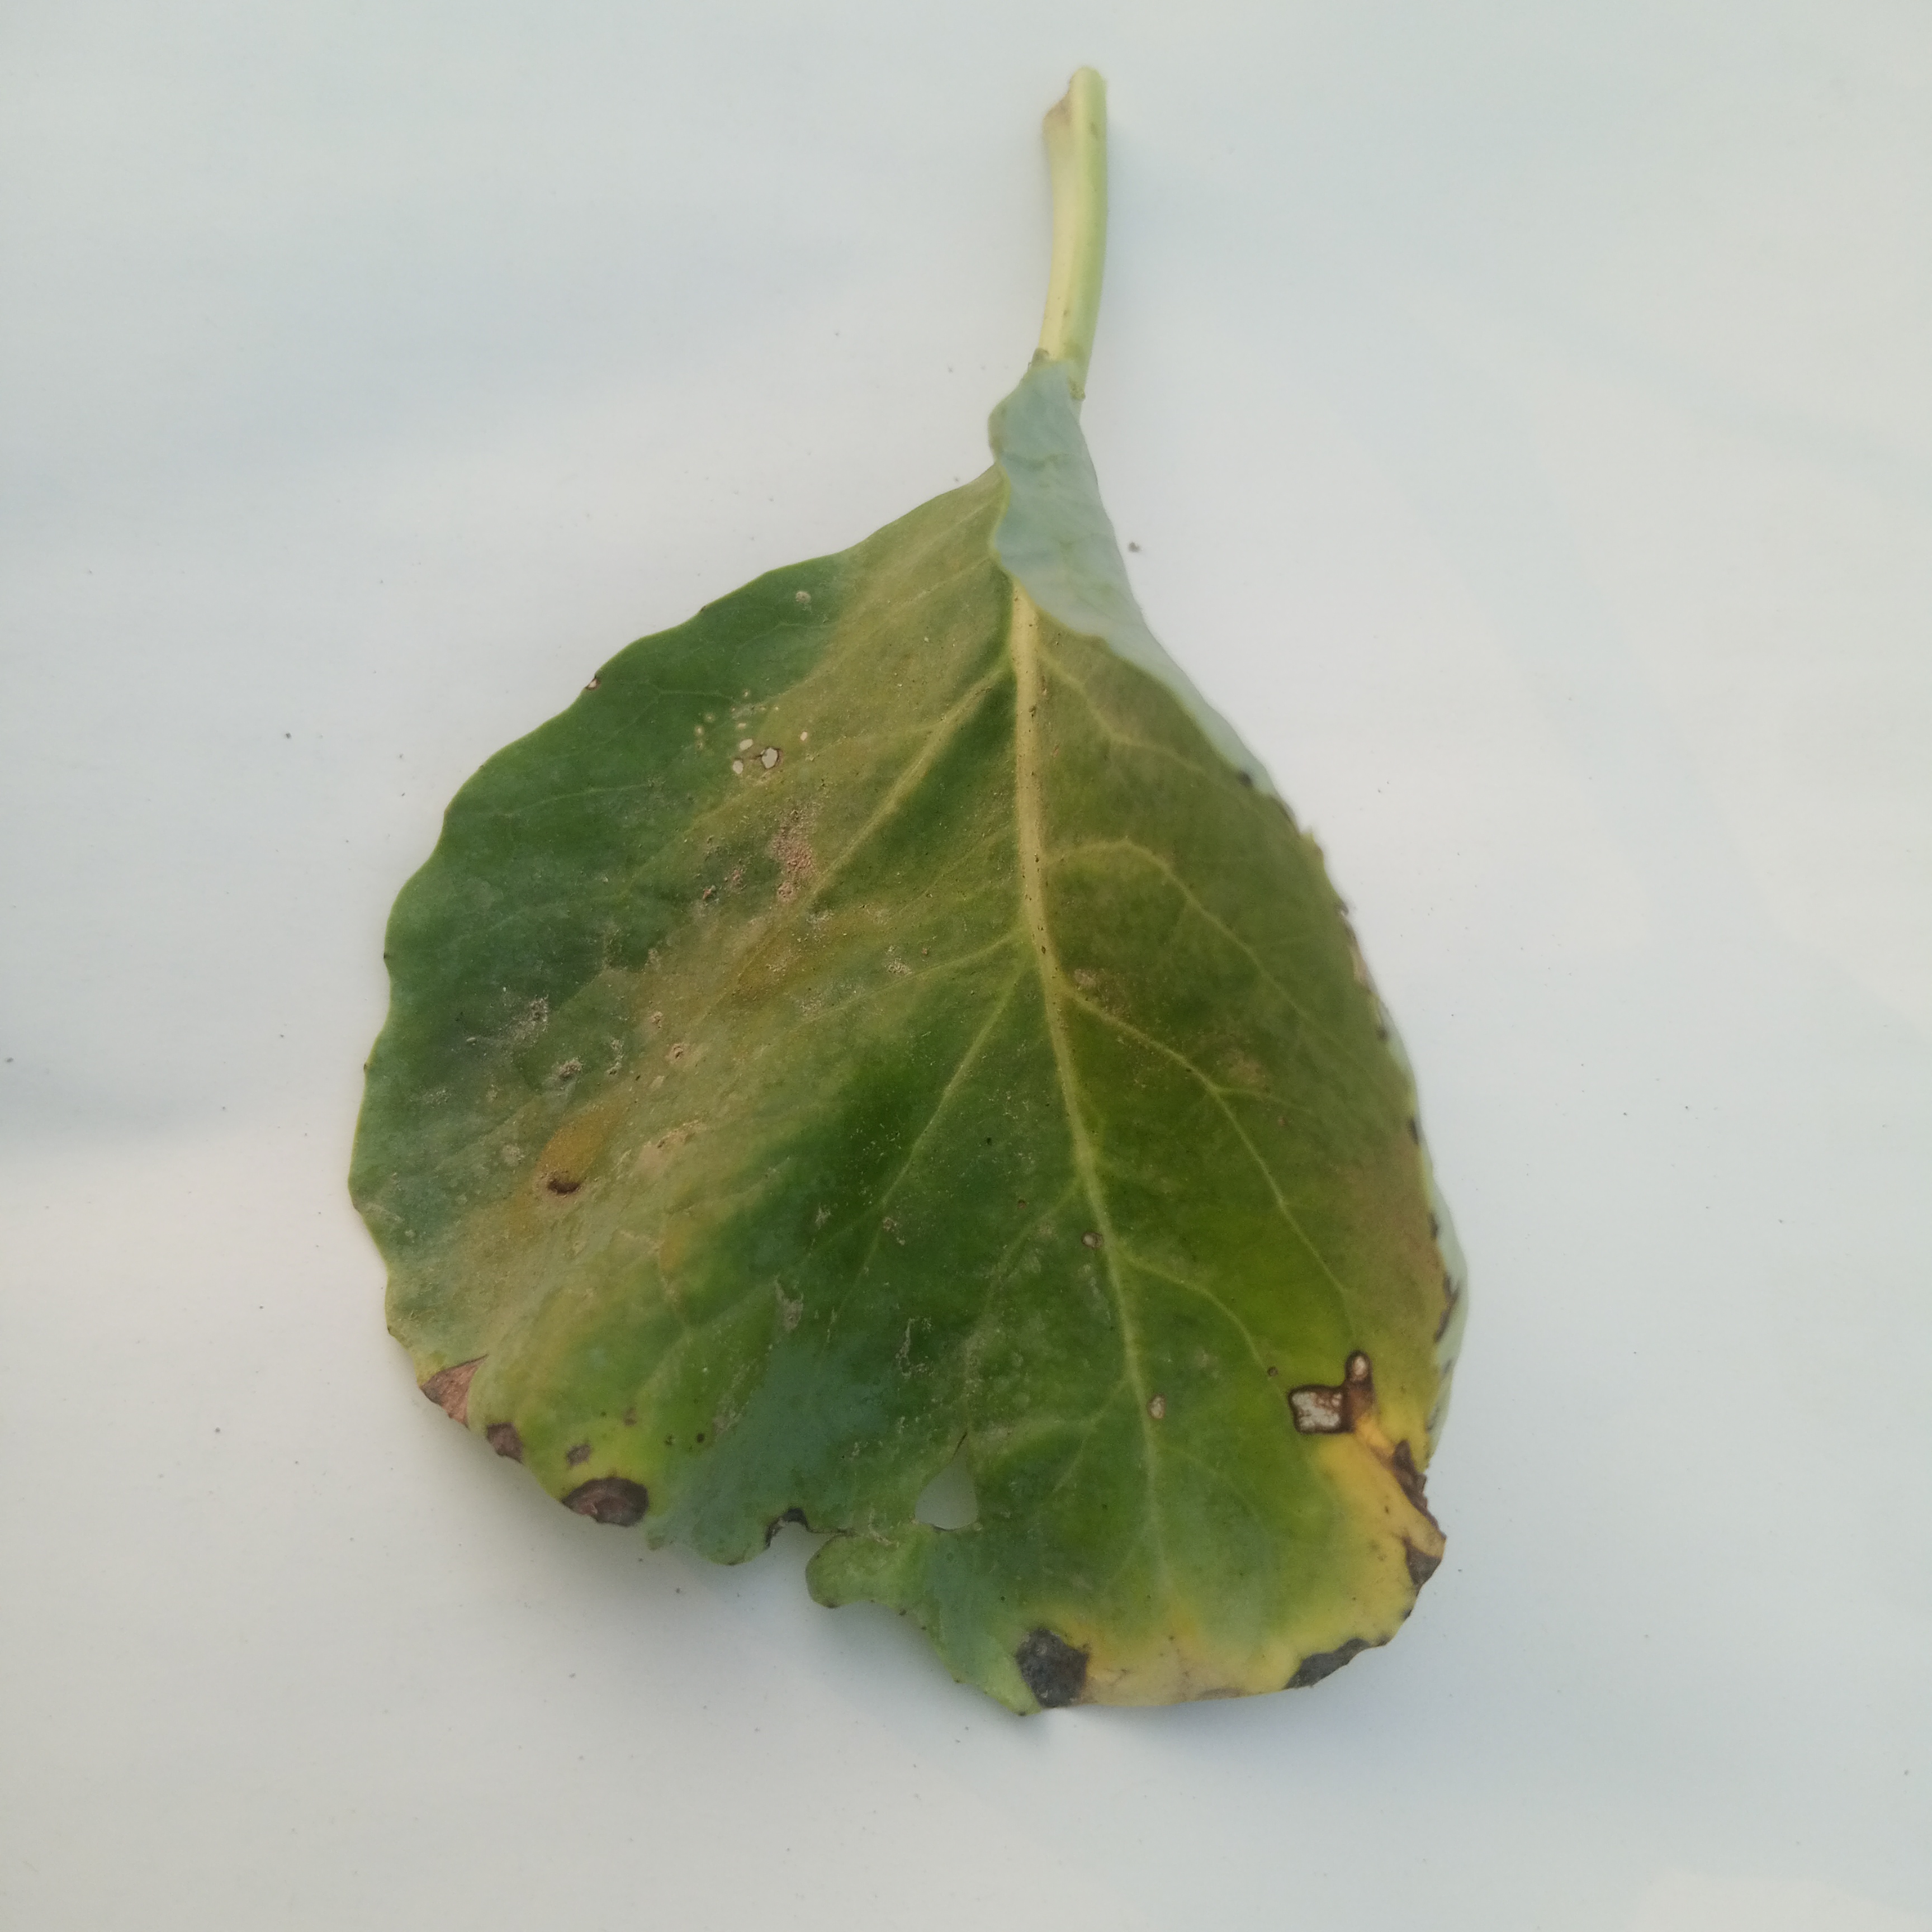
Label: Black Rot